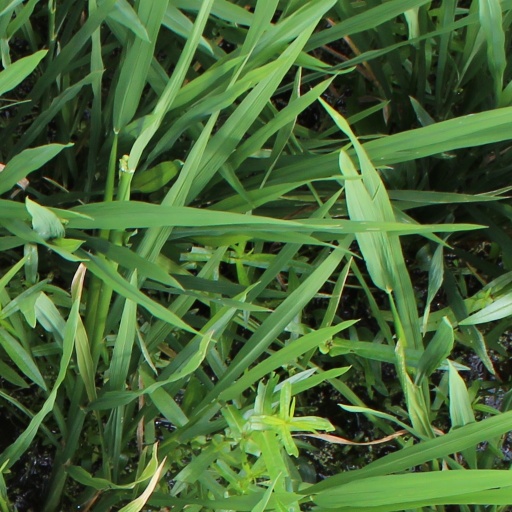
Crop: rice